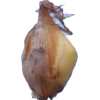
Label: onion